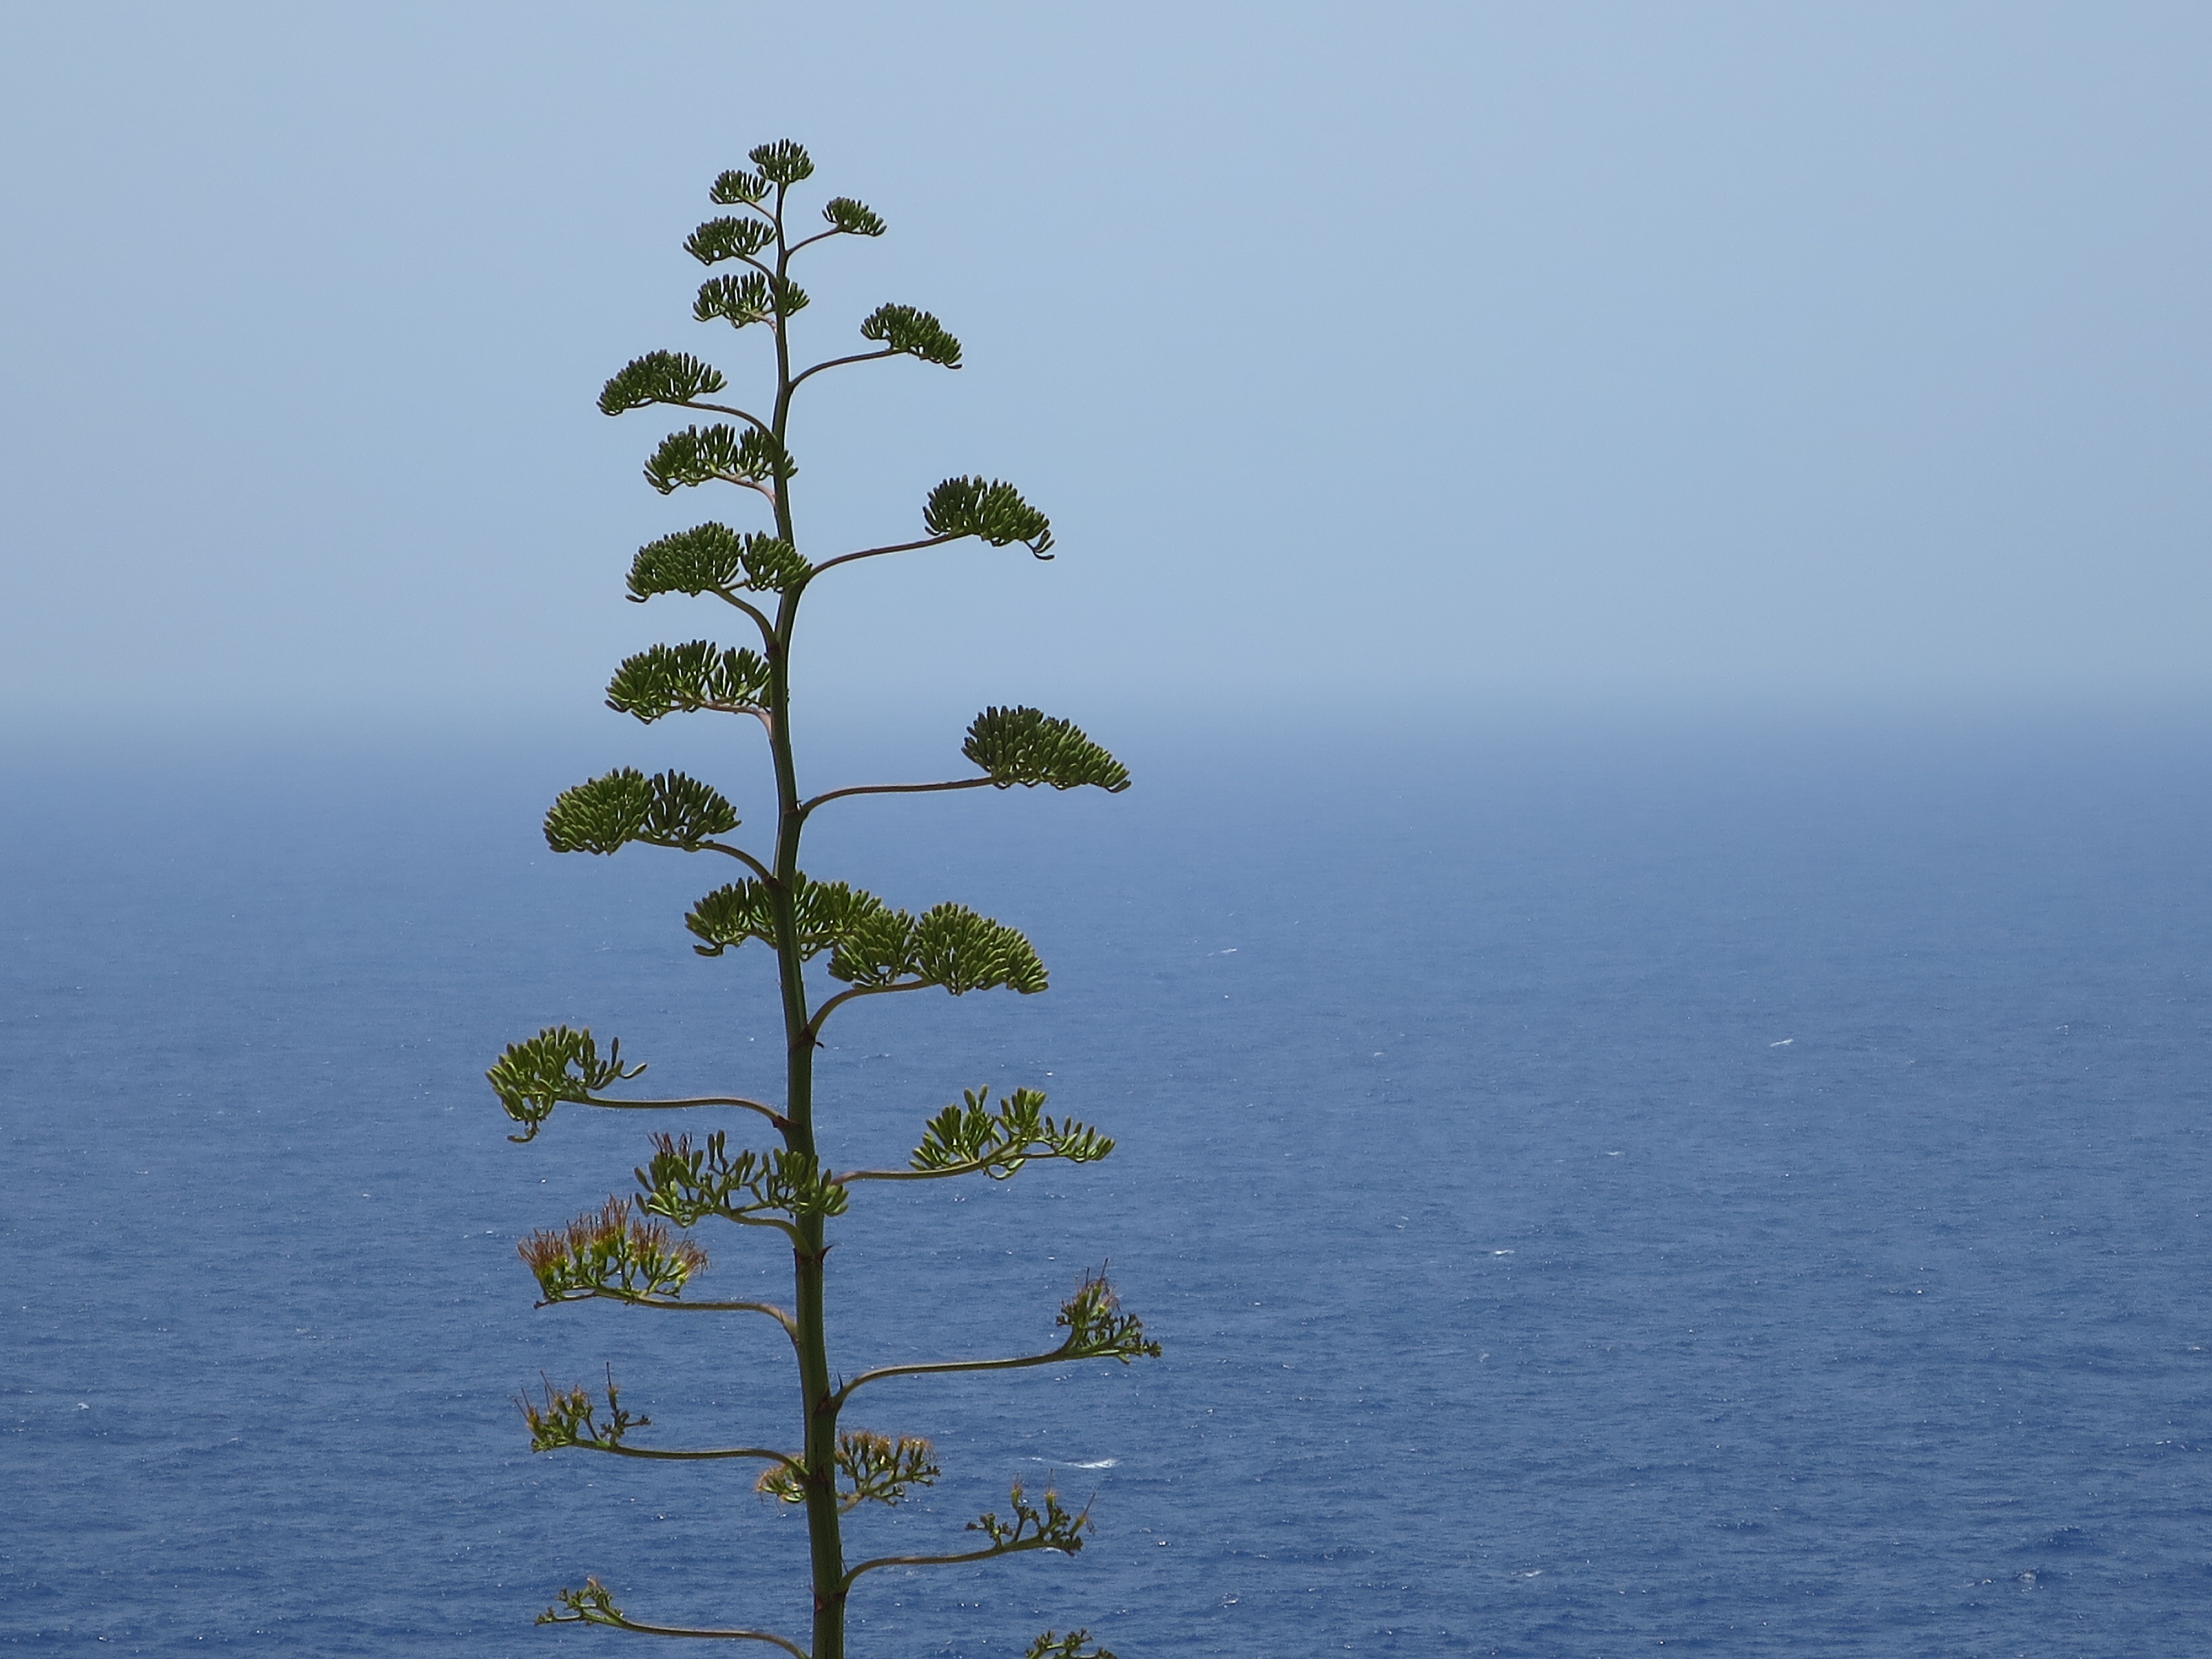
sea, coast, tree, nature, horizon, cactus, plant, leaf, flower, lake, botany, flora, malta, ecosystem, atmospheric phenomenon, woody plant, arecales